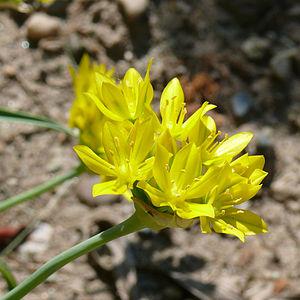
L'ail doré, ou ail d'Espagne est une plante herbacée vivace appartenant au genre Allium et à la famille des Amaryllidacées. Il fleurit au printemps et se reconnaît notamment à la couleur dorée de ses fleurs.